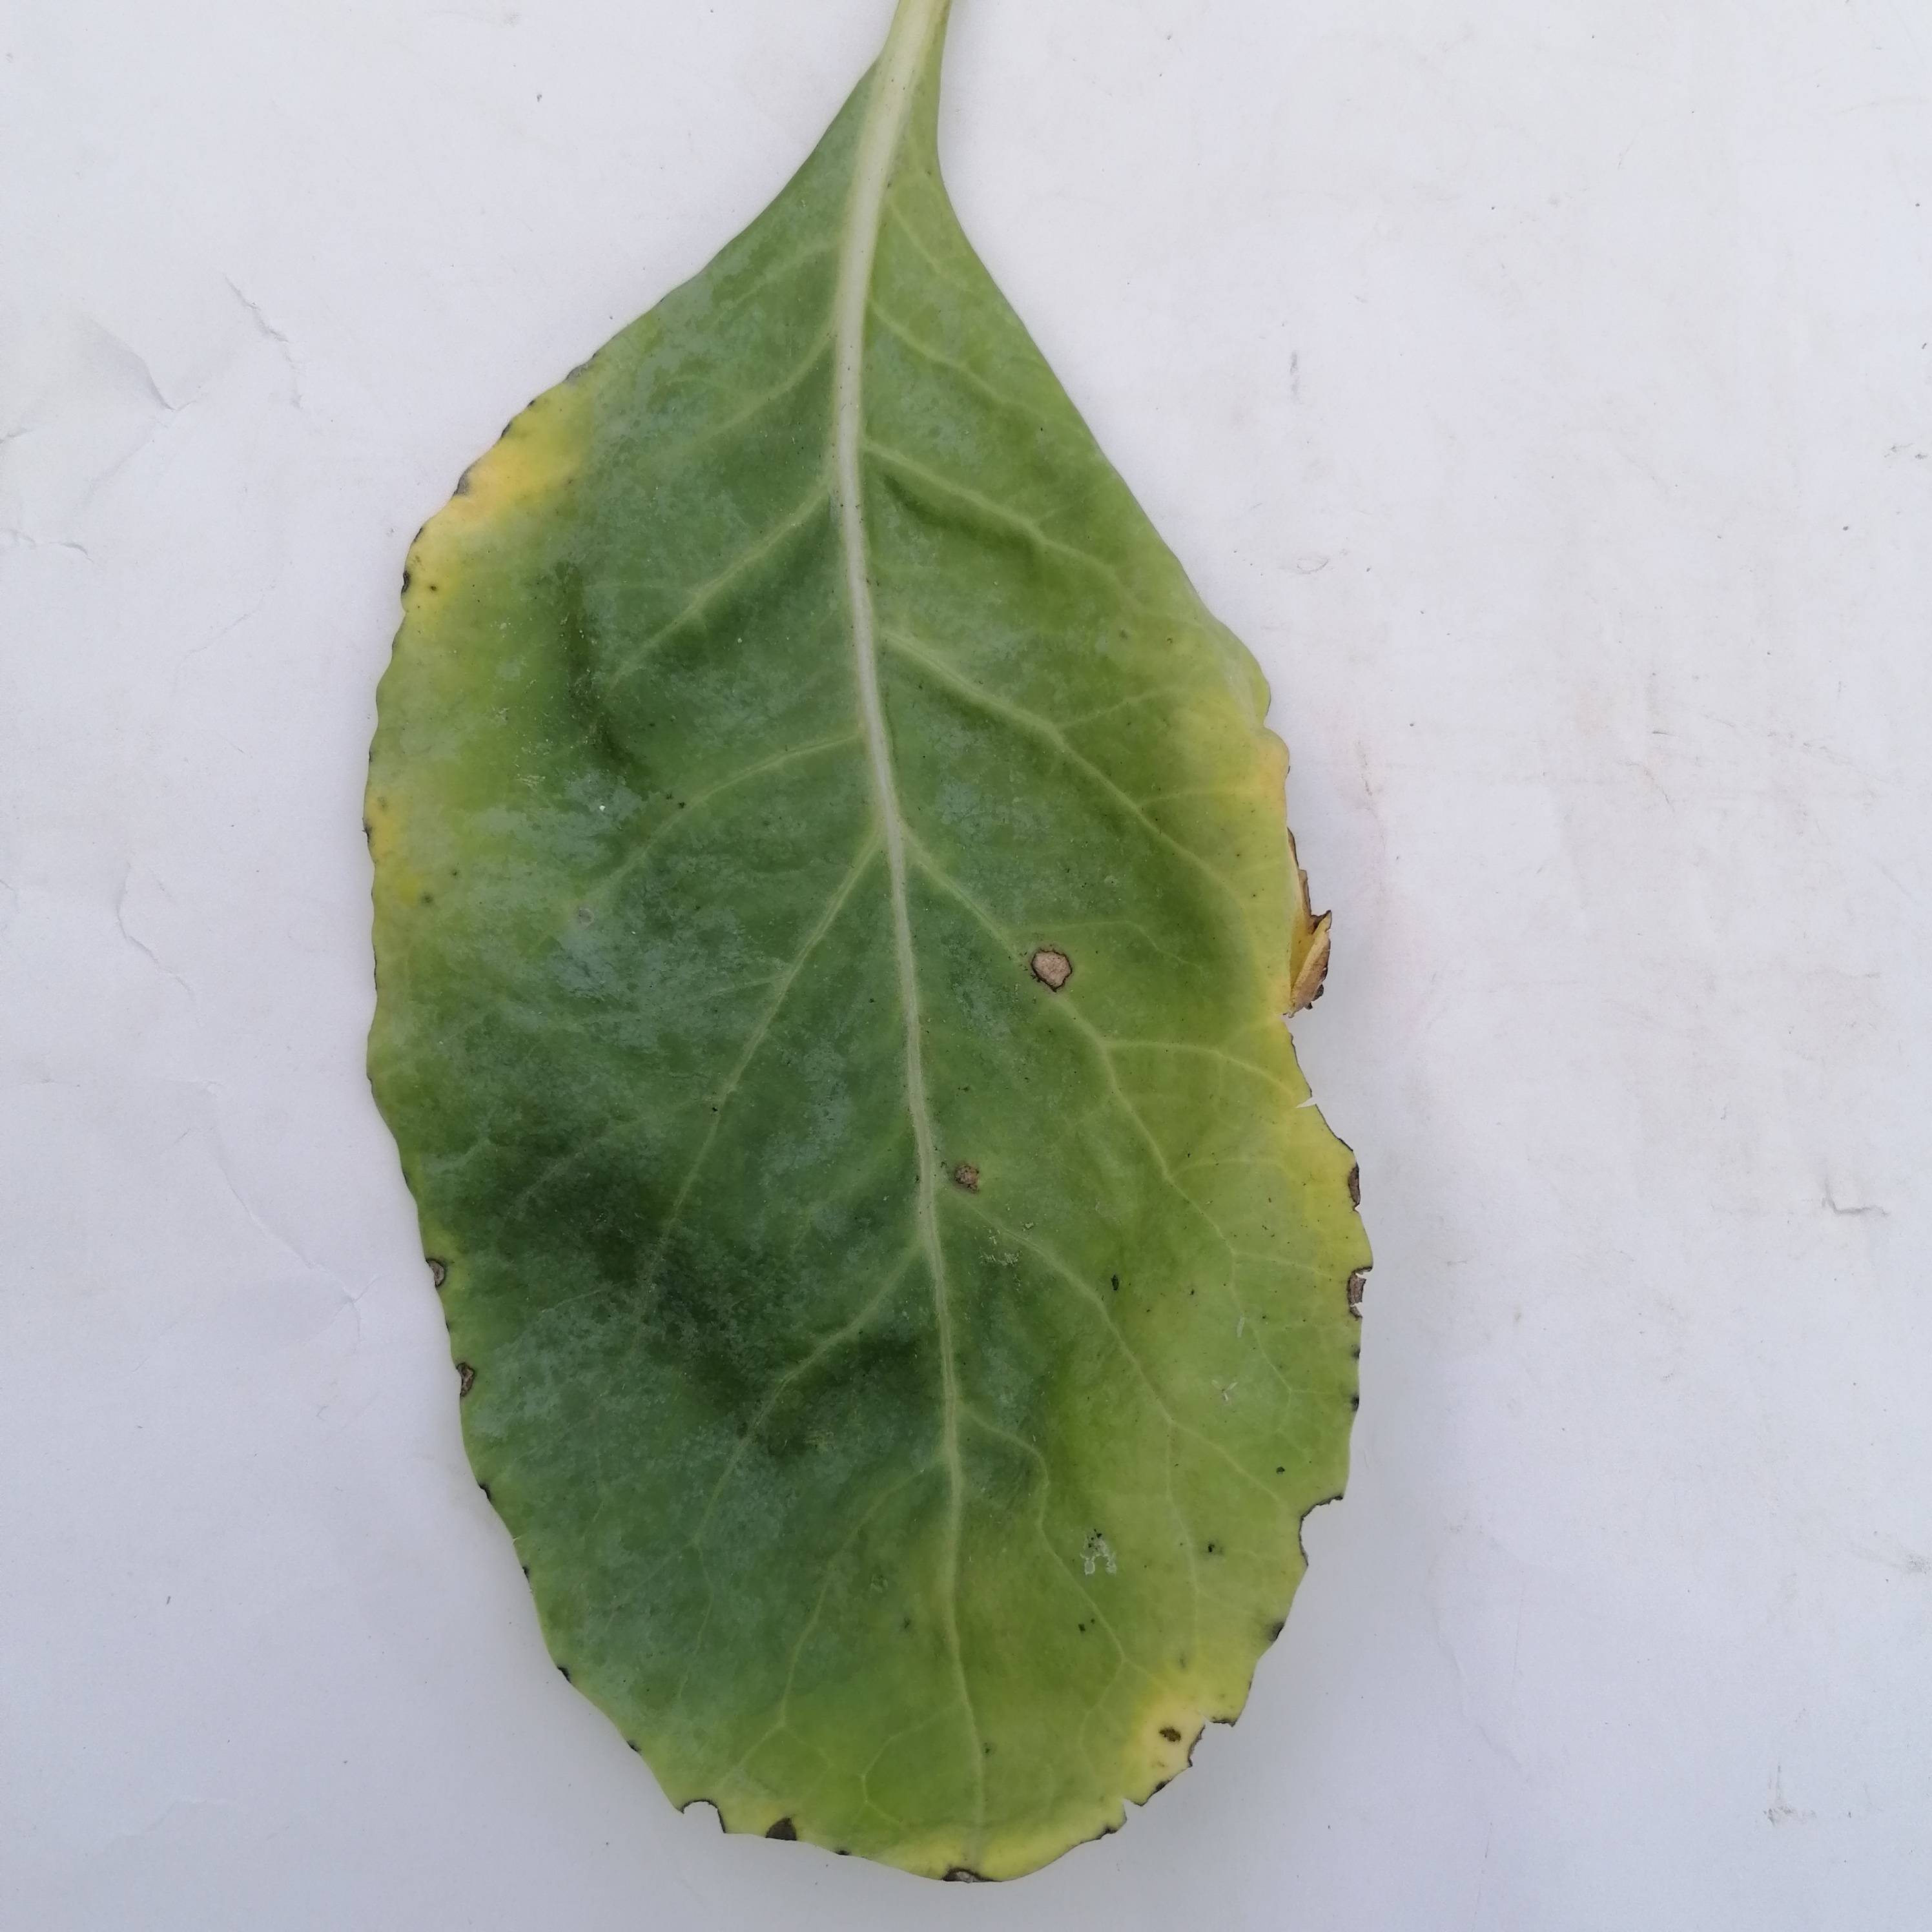
Label: Black Rot